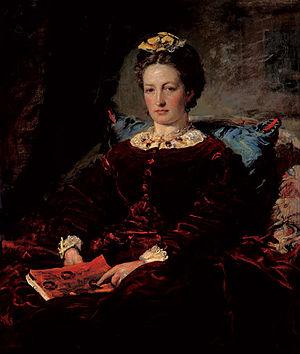
Euphemia Chalmers Millais née Gray, connue sous les noms d’Effie Gray, Effie Gray Ruskin ou Effie Gray Millais était l'épouse du critique John Ruskin, mais ils se séparèrent sans que leur union eût été consommée et, après l'annulation de son mariage, elle épousa un protégé de Ruskin, le peintre préraphaélite John Everett Millais. Ce fameux triangle amoureux victorien a été mis en scène dans plusieurs pièces de théâtre et un opéra.